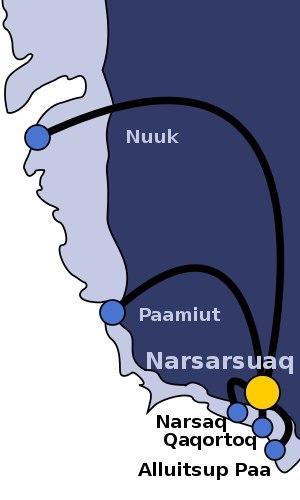
L'aéroport de Narsarsuaq est un aéroport situé à Narsarsuaq, dans la municipalité du Kujalleq au sud du Groenland.